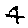
Label: 4